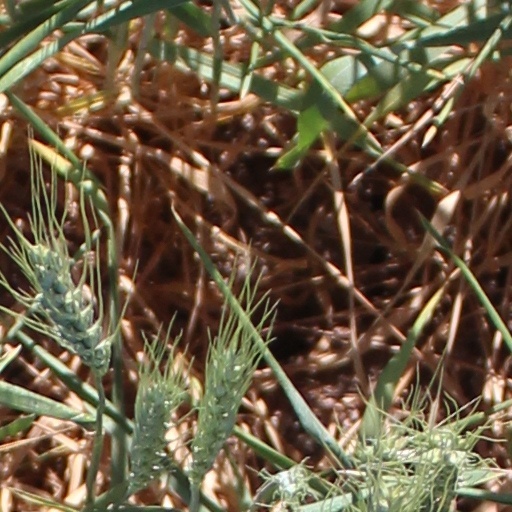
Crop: wheat